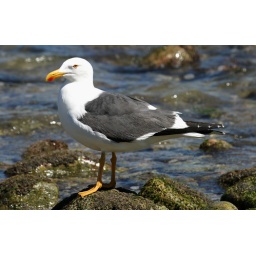
Adult breeding bird in good light. You can even see the narrow yellow orbital eyering. 143_4315e; Yellow-footed Gull